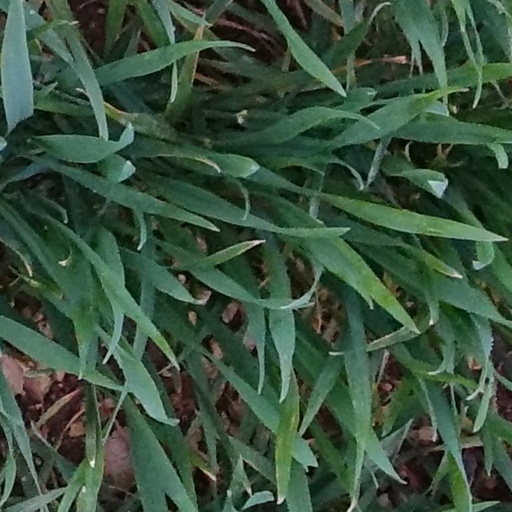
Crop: wheat